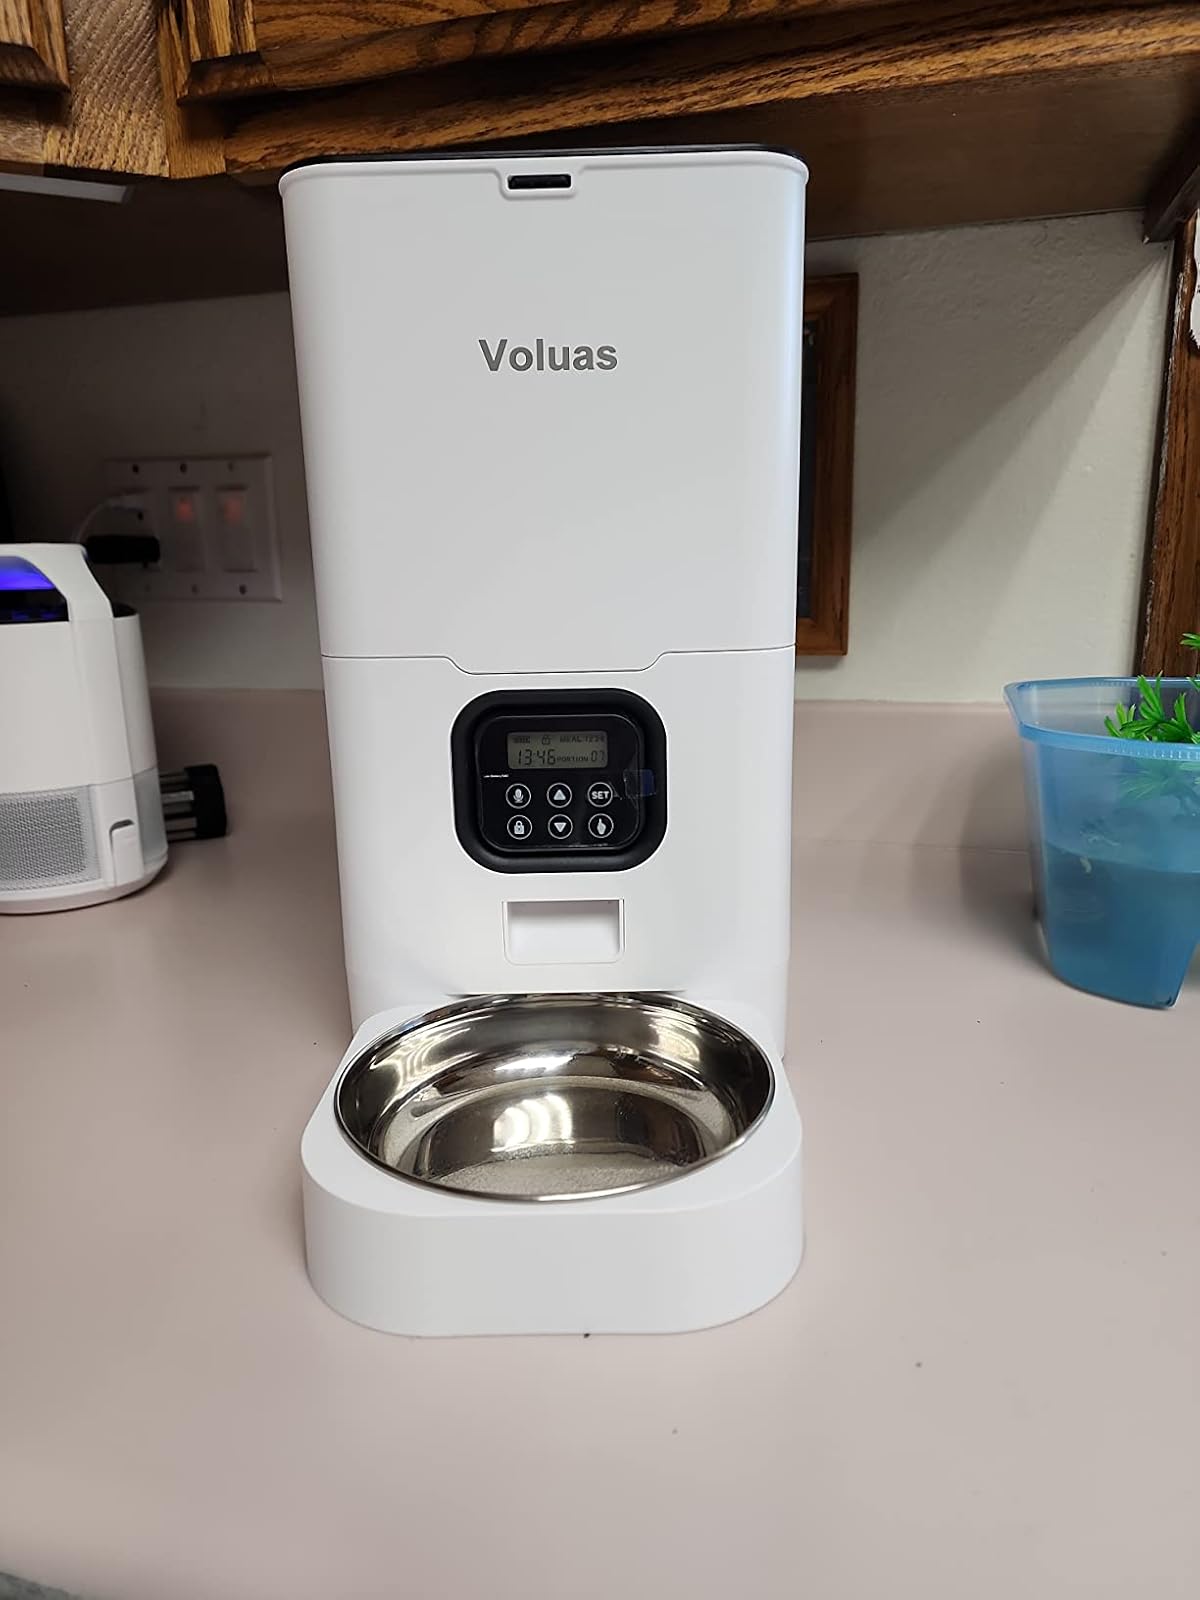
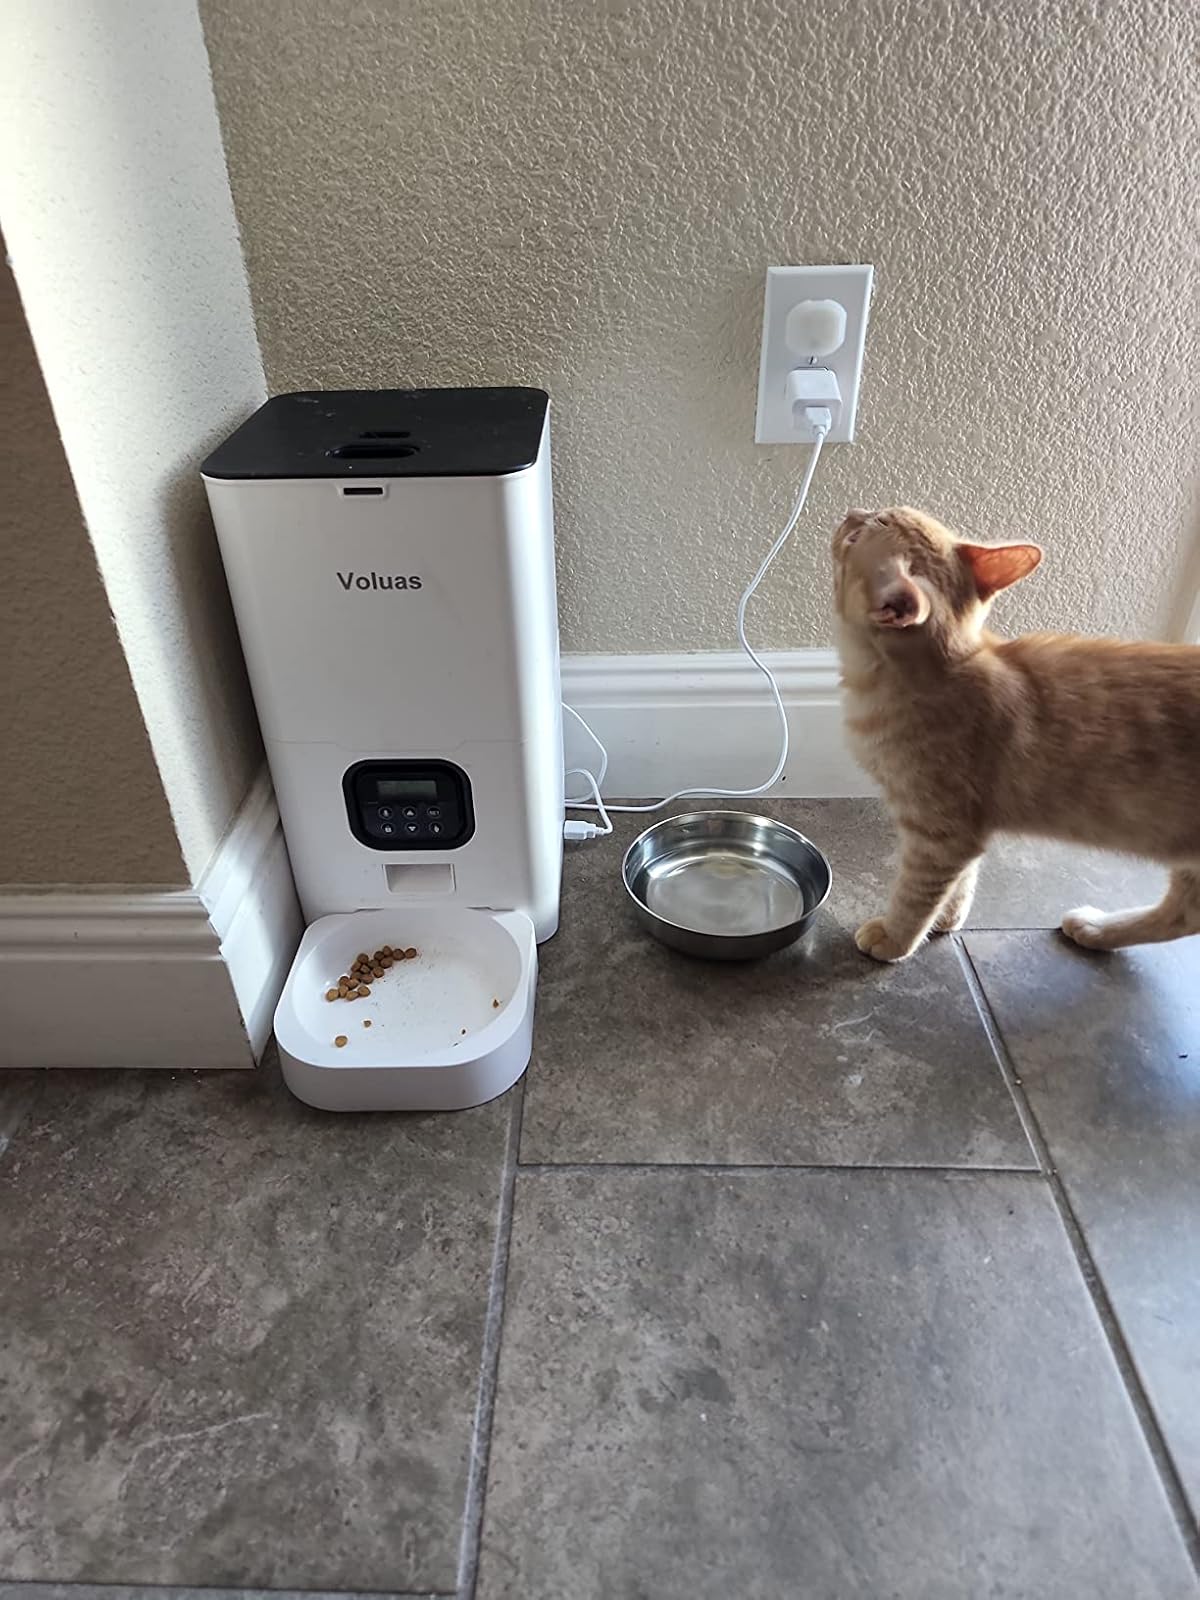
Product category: items_feeder
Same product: yes